The East Light

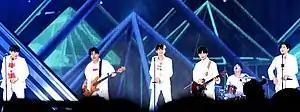
The East Light at the 2018 Incheon Airport Sky Festival

The East Light (Hangul: 더 이스트라이트, stylized as TheEastLight.) was a South Korean band formed by Media Line Entertainment. The band originally consisted of six members, who made their official debut with the single "Holla" on November 3, 2016. Brother members Seokcheol and Seunghyun later spoke out and filed a lawsuit against the agency, while Media Line Entertainment has removed Eunsung, Junwook, Sagang and Woojin from the group to prevent future complications from the lawsuit.